Jamie Moses

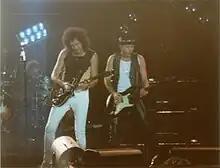
Moses (right) performing with The Brian May Band in 1998

He co-founded the Tex-Mex band Los Pacaminos in 1993, led by Paul Young and has been second guitarist for Brian May and Queen since 1992.